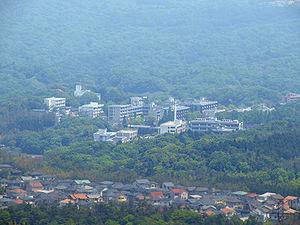
L'Université d'Ōita est une université nationale japonaise, située à Ōita dans la préfecture d'Ōita.